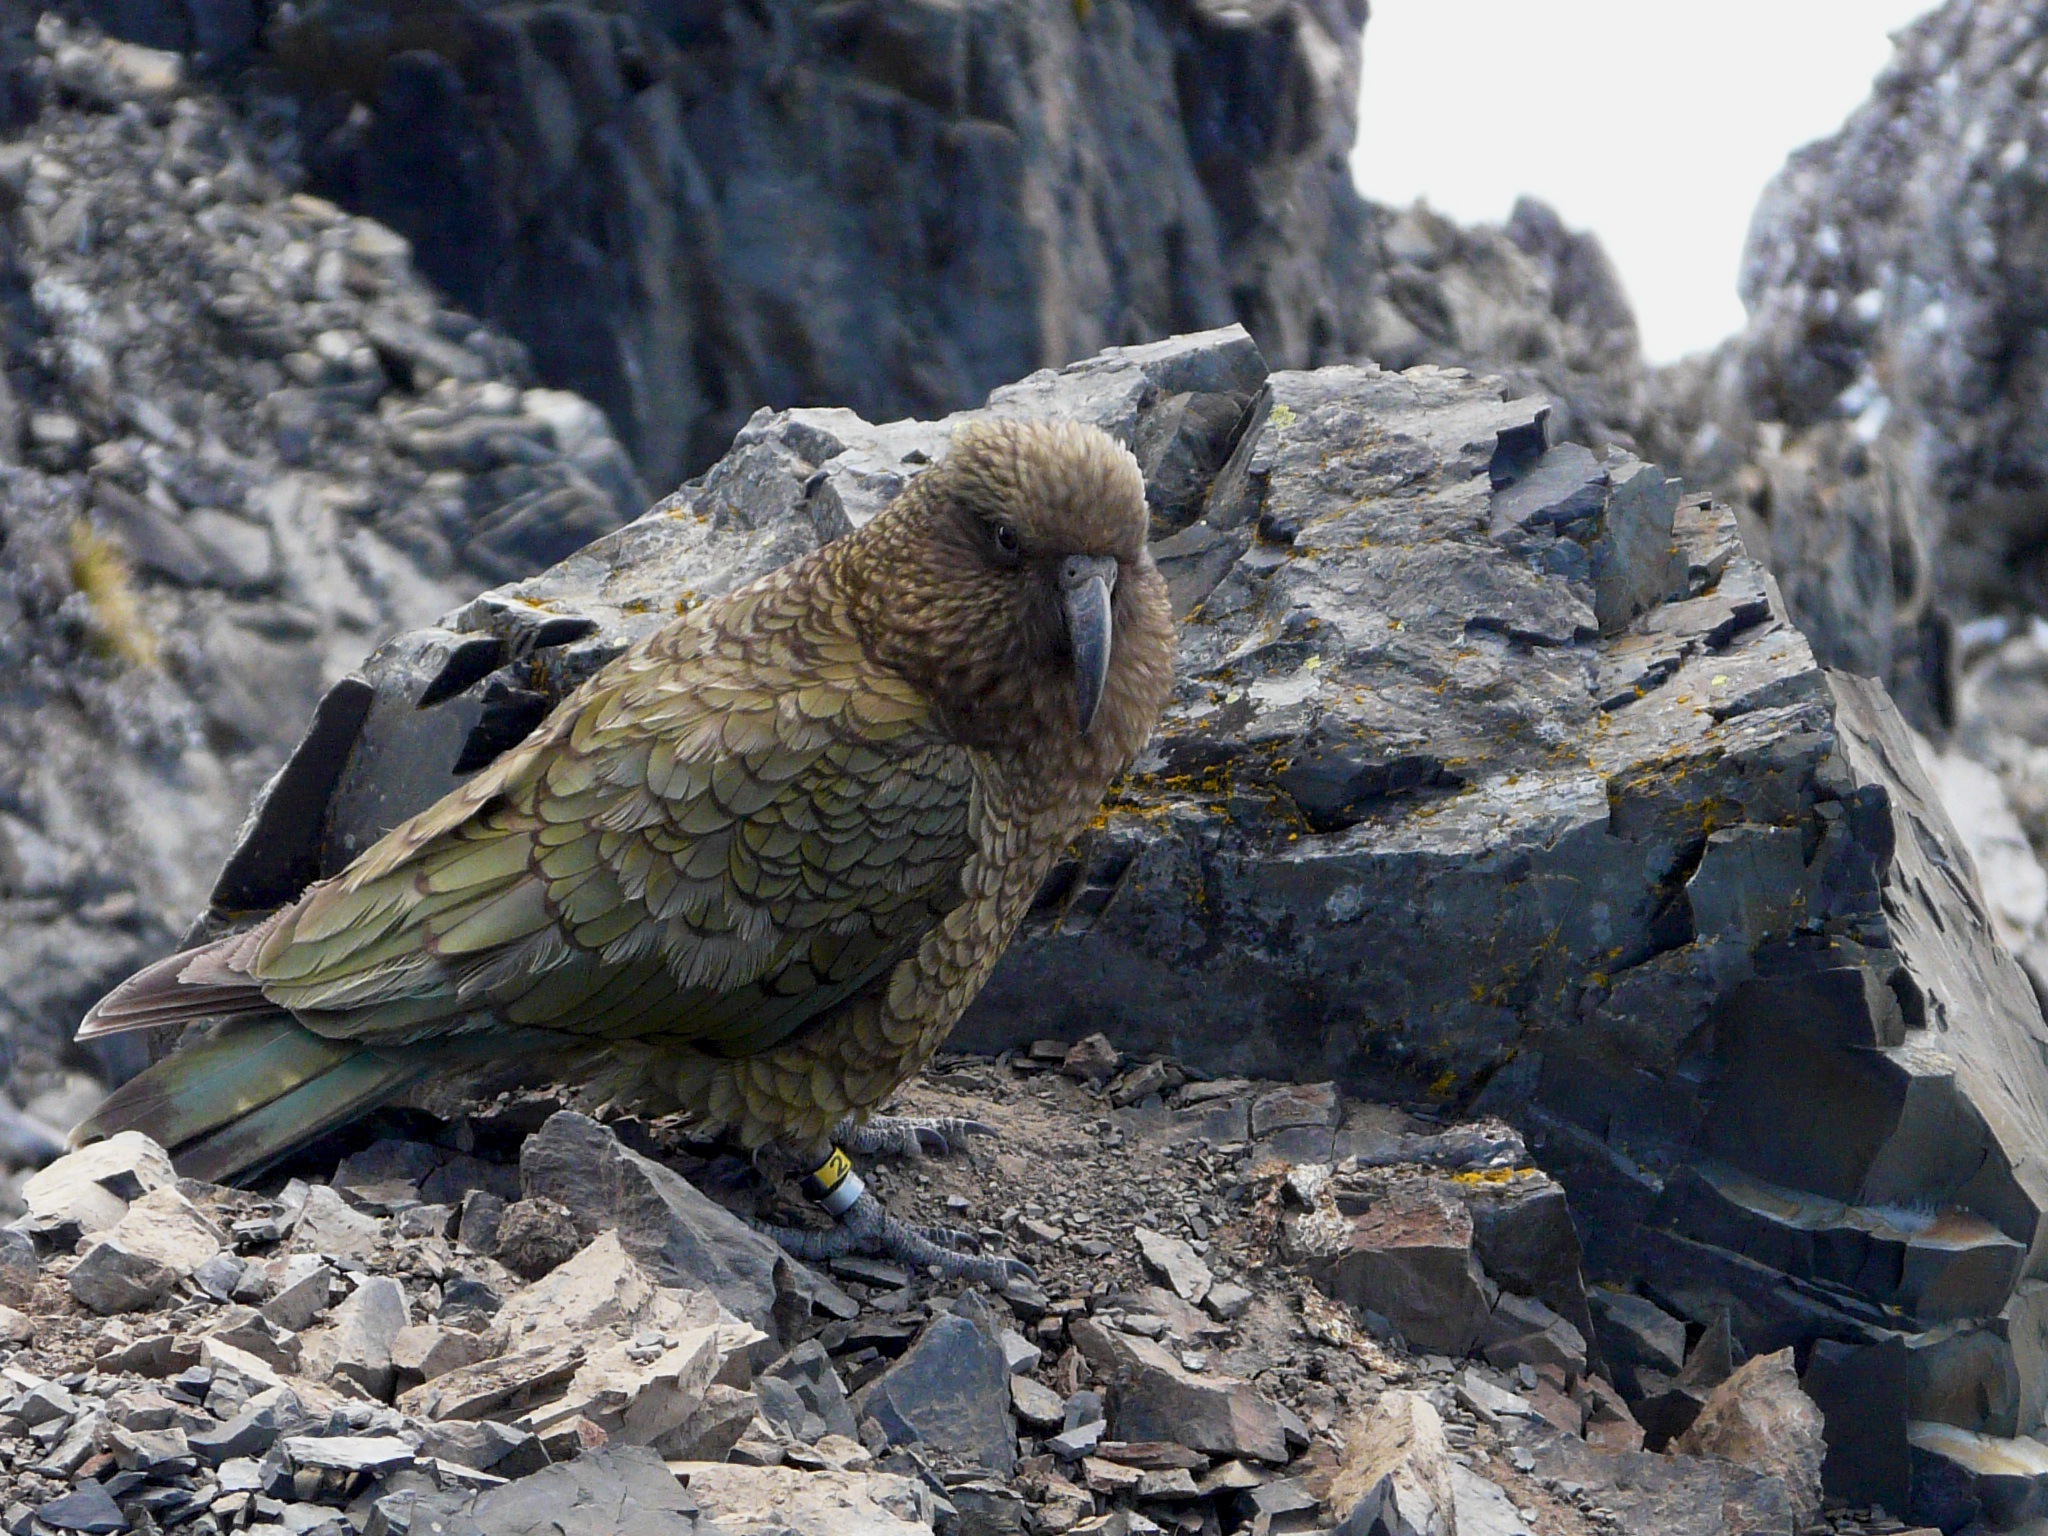
bird, summer, travel, wildlife, green, beak, fauna, bird of prey, mountains, new zealand, vertebrate, parrot, kea, falcon, avalanche peak, perching bird